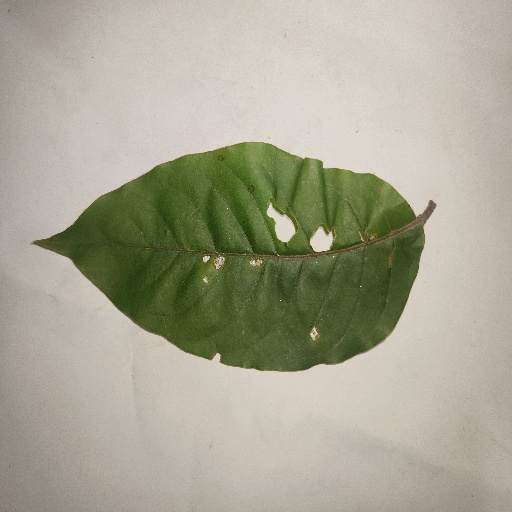
Species: HariTaki
Leaf condition: Bacterial Spot